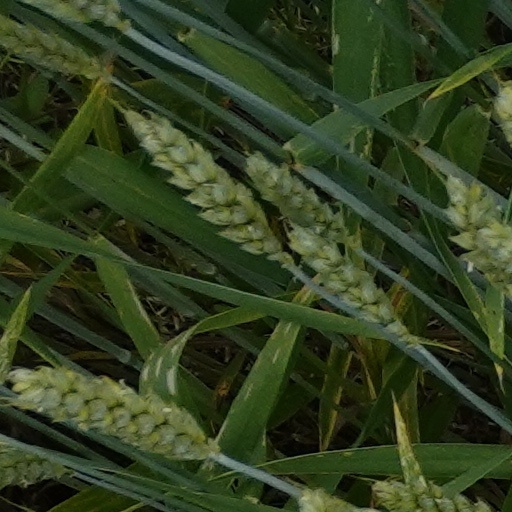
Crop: wheat